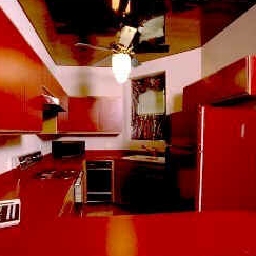
Room type: kitchen